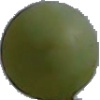
Label: Grape White 4